Kayla Thornton

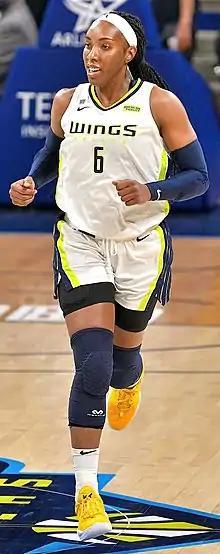
Thornton with the Dallas Wings in 2021

Kayla Bianca Thornton (born October 20, 1992) is an American professional basketball player for the Golden State Valkyries of the Women's National Basketball Association (WNBA). She previously played for the Dallas Wings and the New York Liberty, with whom she won the 2024 WNBA Championship. In college, Thornton played for the University of Texas at El Paso.